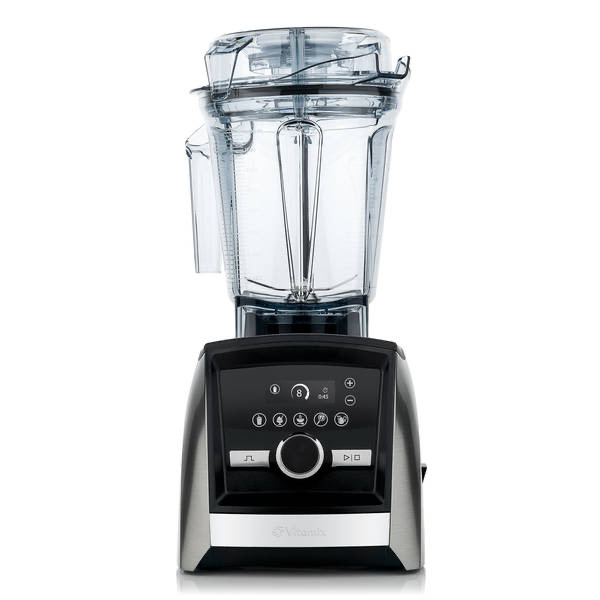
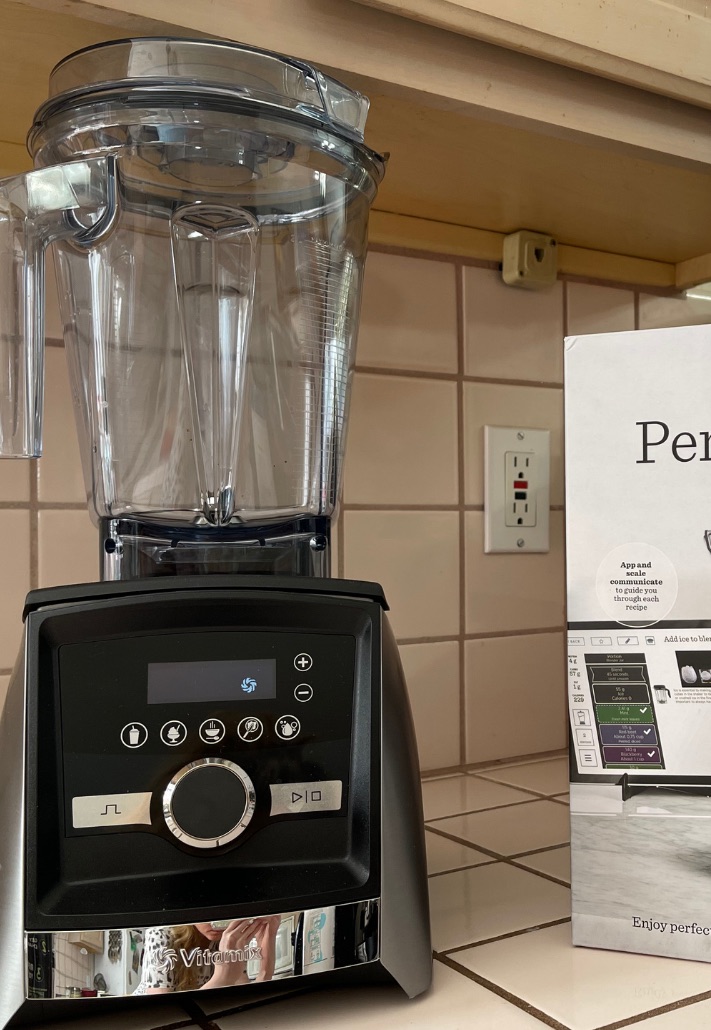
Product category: items_blender
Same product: yes